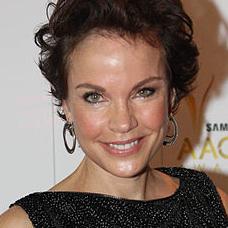
Age: 52